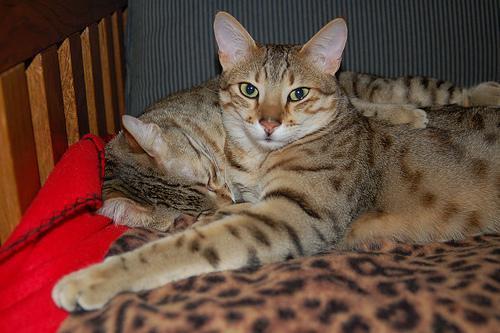
Egyptian Mau